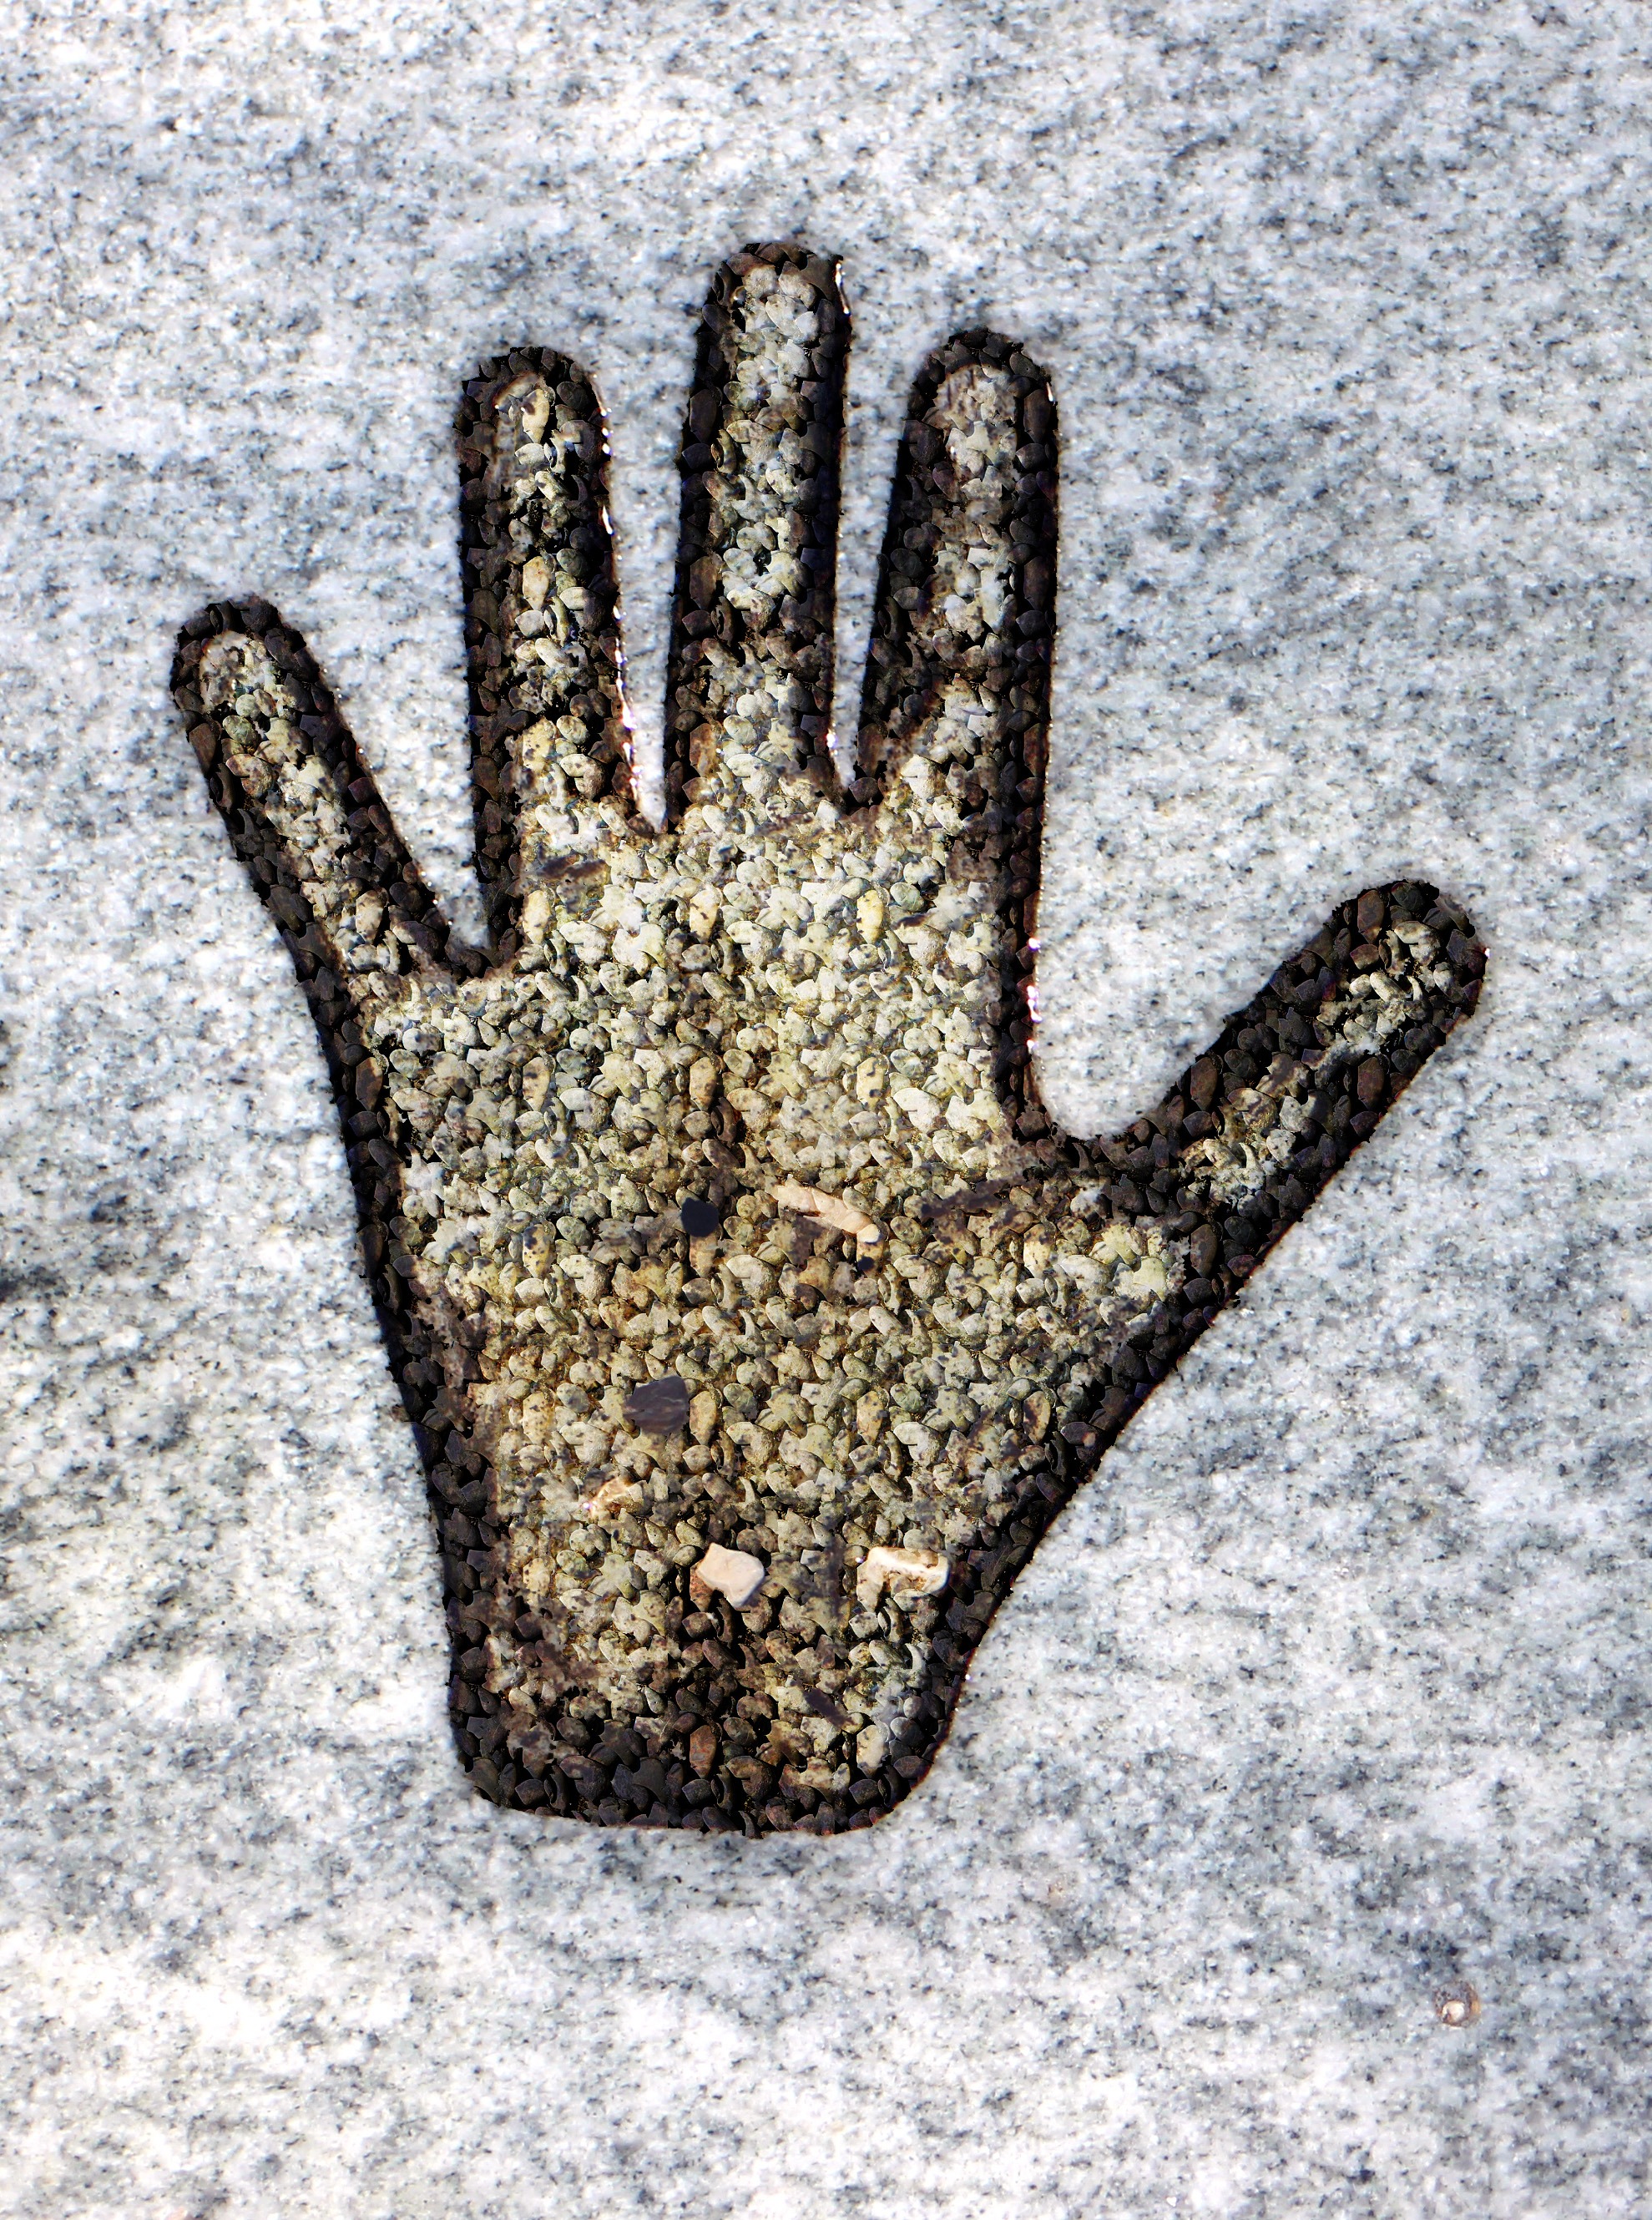
hand, stone, pattern, finger, symbol, art, design, mosaic, fashion accessory, stone hand